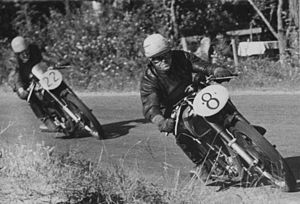
Svend Aage Sørensen
Hedemora 1950 Senior 500cc Norton Manx.
Hedemora Senior 1950; Nr.8. Han vandt efter at have repareret et brækket stel det meste af natten
Svend Aage Sørensen, yngste af 6 søskende, var en dansk motorcykelkører. To af brødrene kørte billøb; men holdt tidligt op. Ældste bror Kaj var altid mellem de tre første i de løb, som han fuldførte.